Augusto Santos Silva

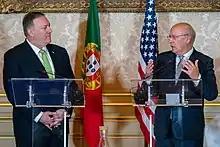
Silva speaks with U.S. Secretary of State Michael R. Pompeo in Lisbon, Portugal on 5 December 2019.

From the beginning of 2015, Silva served as Minister of Foreign Affairs in the government of Prime Minister António Costa. In domestic and international deal-making, Santos Silva and Costa are widely seen as astute negotiators, having been building close ties with other Southern European governments during their time in office.